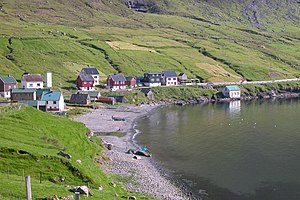
Árnafjørður / Galleri
Árnafjørður, dansk: Arnefjord er en færøsk bygd med 55 indbyggere, omgivet af høje fjelde og bugten Árnfjarðarvík på den nordlige ø Borðoy. Bygden ligger mellem Klaksvík og Norðdepil. Bygden har altid været under Klaksvíkar kommuna, der blev oprettet 1908.